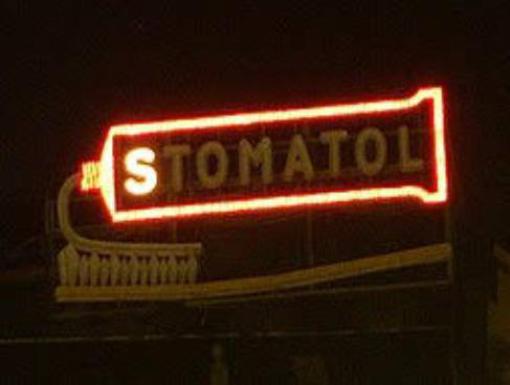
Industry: Necessities